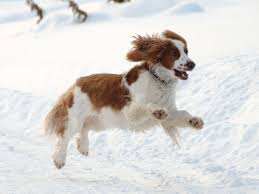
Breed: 202-n000023-Welsh_springer_spaniel